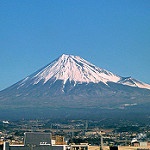
Scene: Outdoor